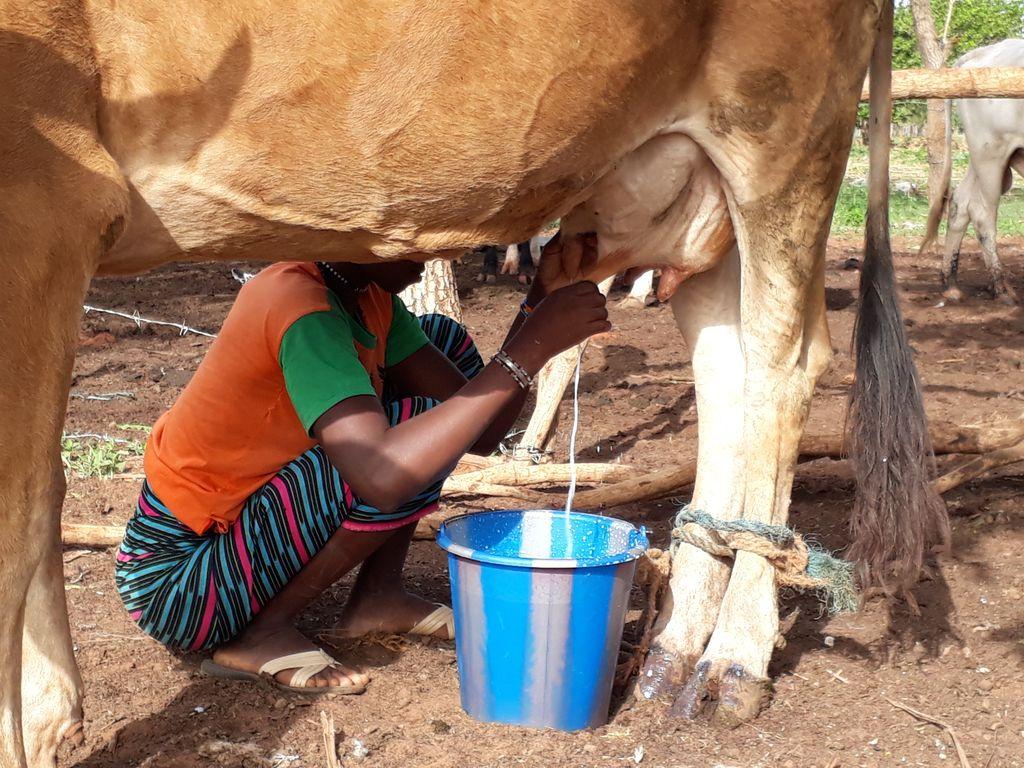
Mwenzetu amejiandaa mapema. Huenda wakati wa kukamua ngo'mbe yake maana yeye ni mfugaji. Na hapo naona ameshikilia ile titi ya ngo'mbe na maziwa nyingi zikiwa zinatoka.